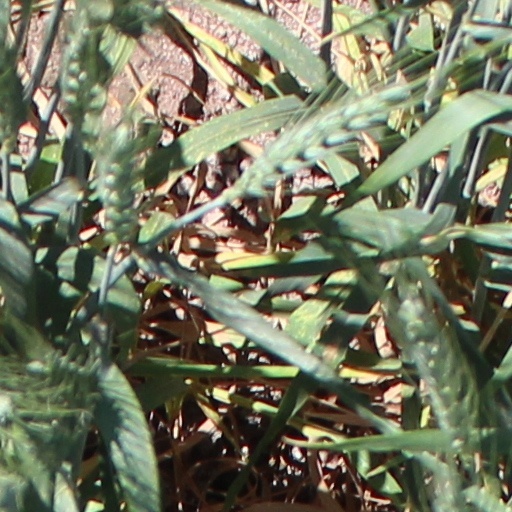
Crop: wheat